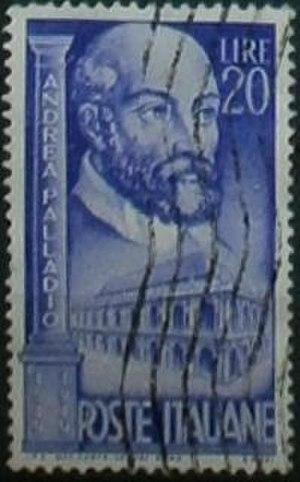
Cet article fait la liste des personnalités présentes sur les timbres-poste d'Italie, du territoire libre de Trieste, des postes coloniales italiennes, des territoires occupés par l'Italie pendant la Première Guerre mondiale, des bureaux de poste italienne à l'étranger et des États italiens.